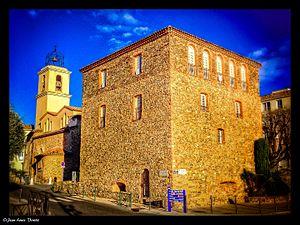
Tour carrée
Sainte-Maxime est une commune française située dans le département du Var, en Provence-Alpes-Côte d'Azur.